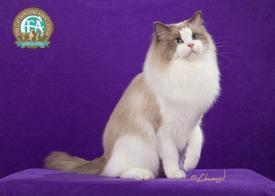
Ragdoll